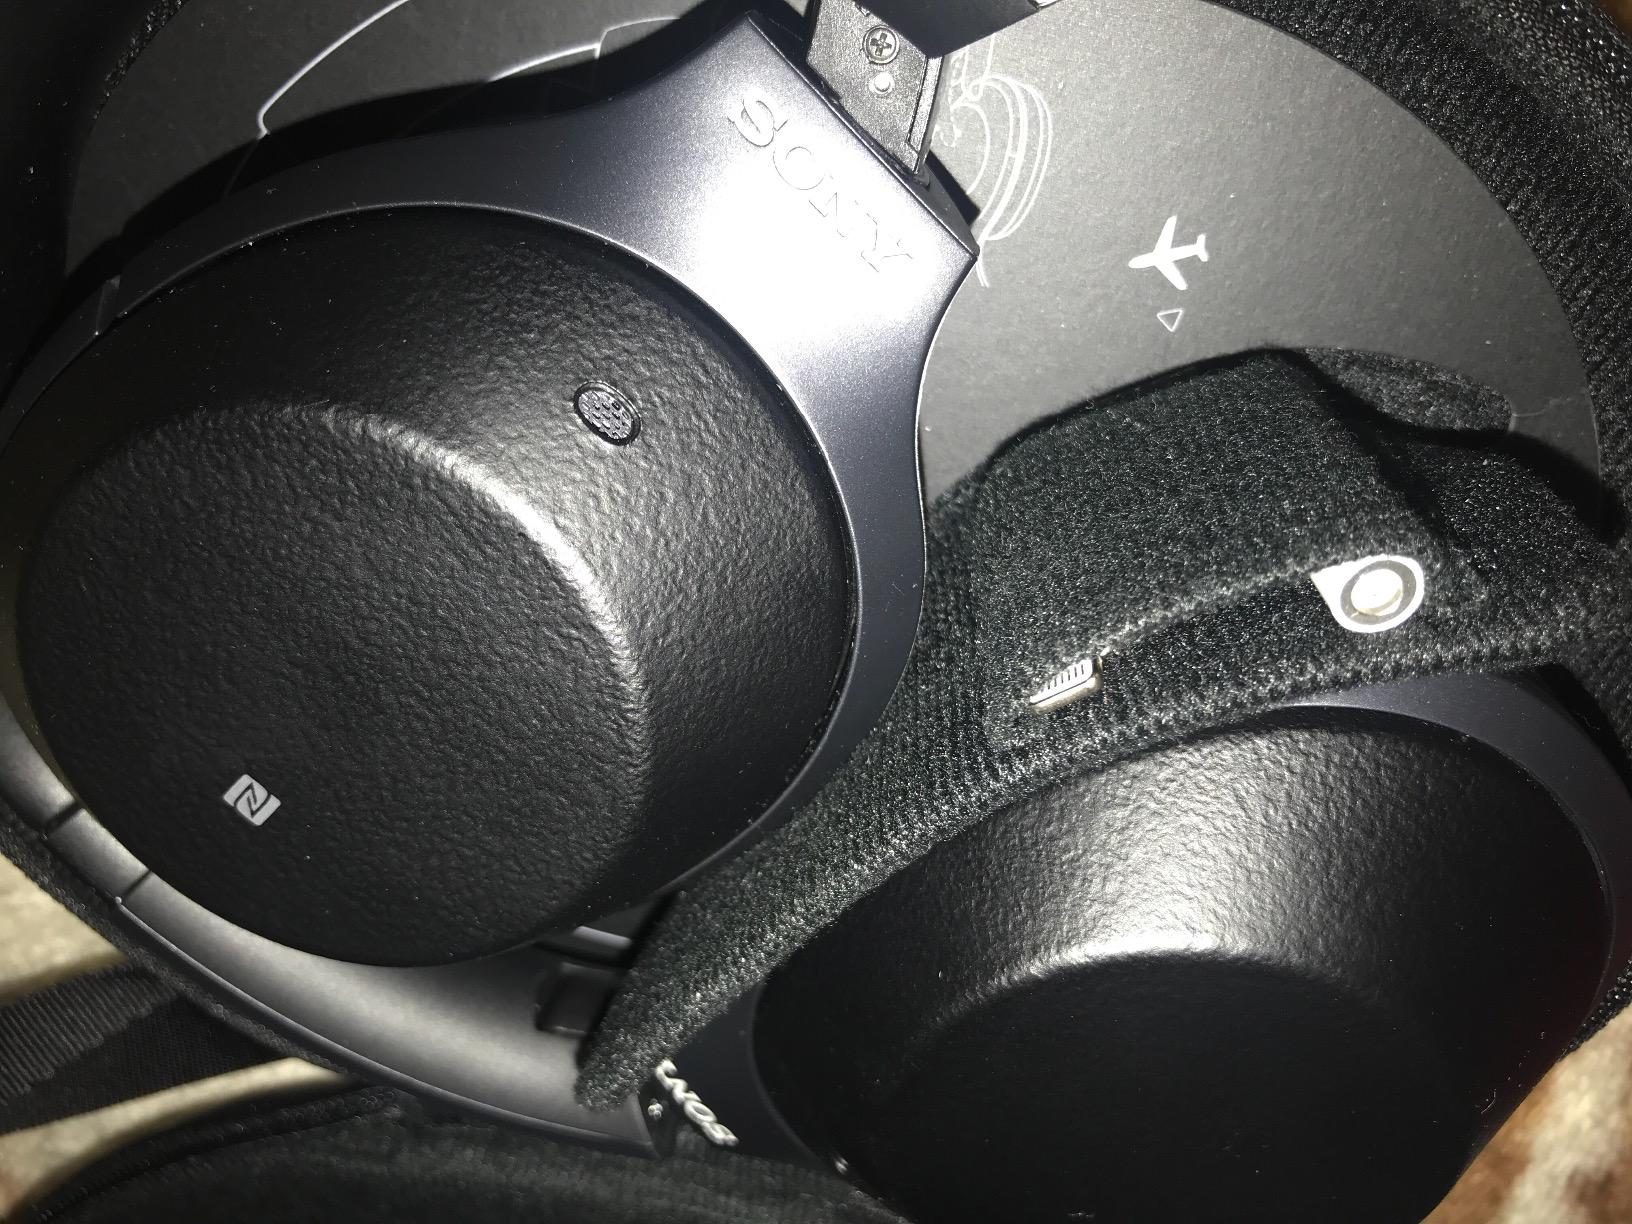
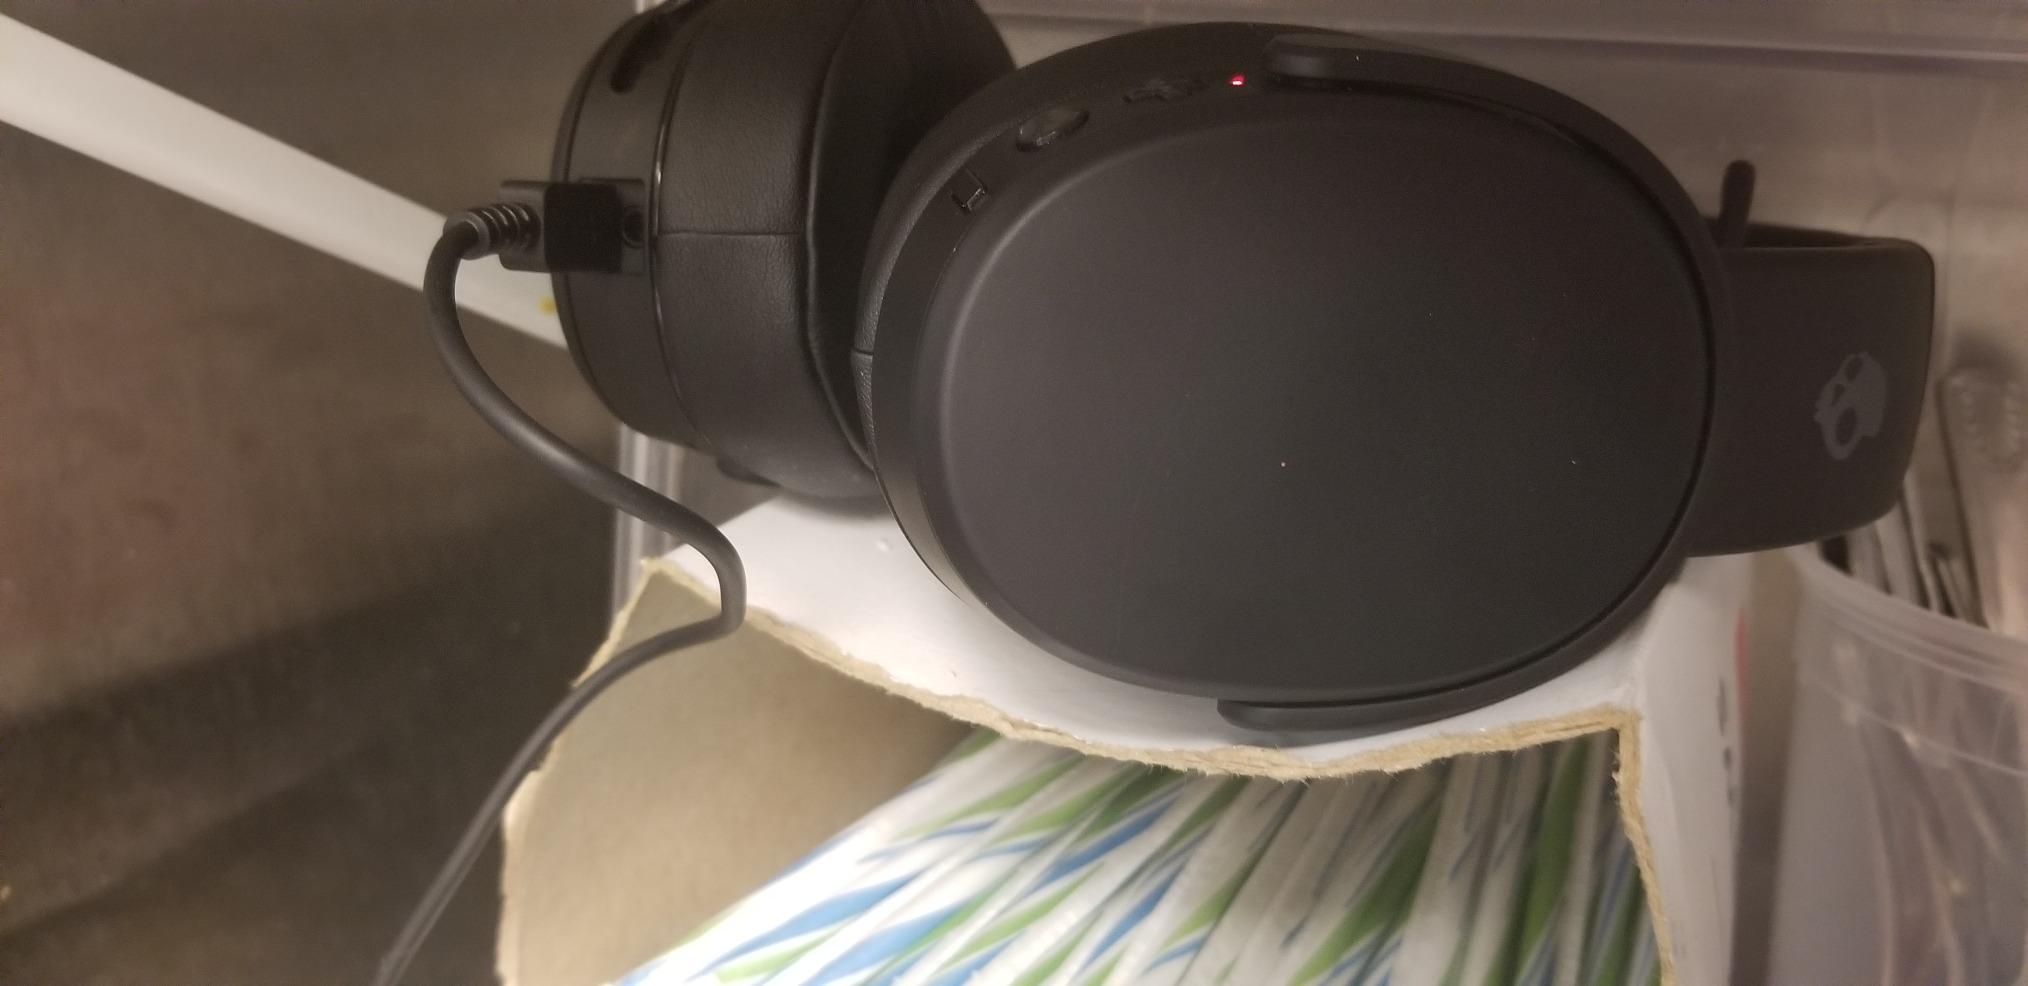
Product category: headphones
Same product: no